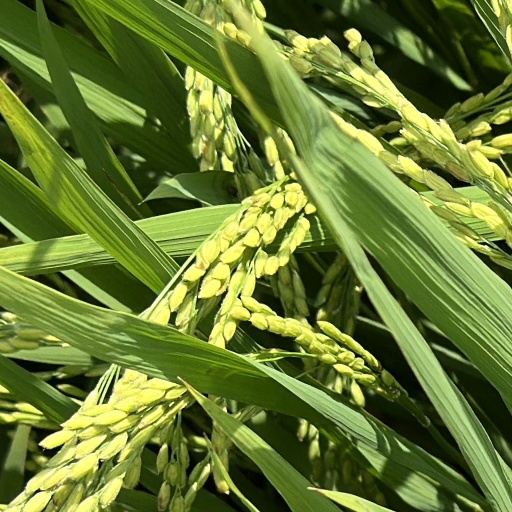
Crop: rice